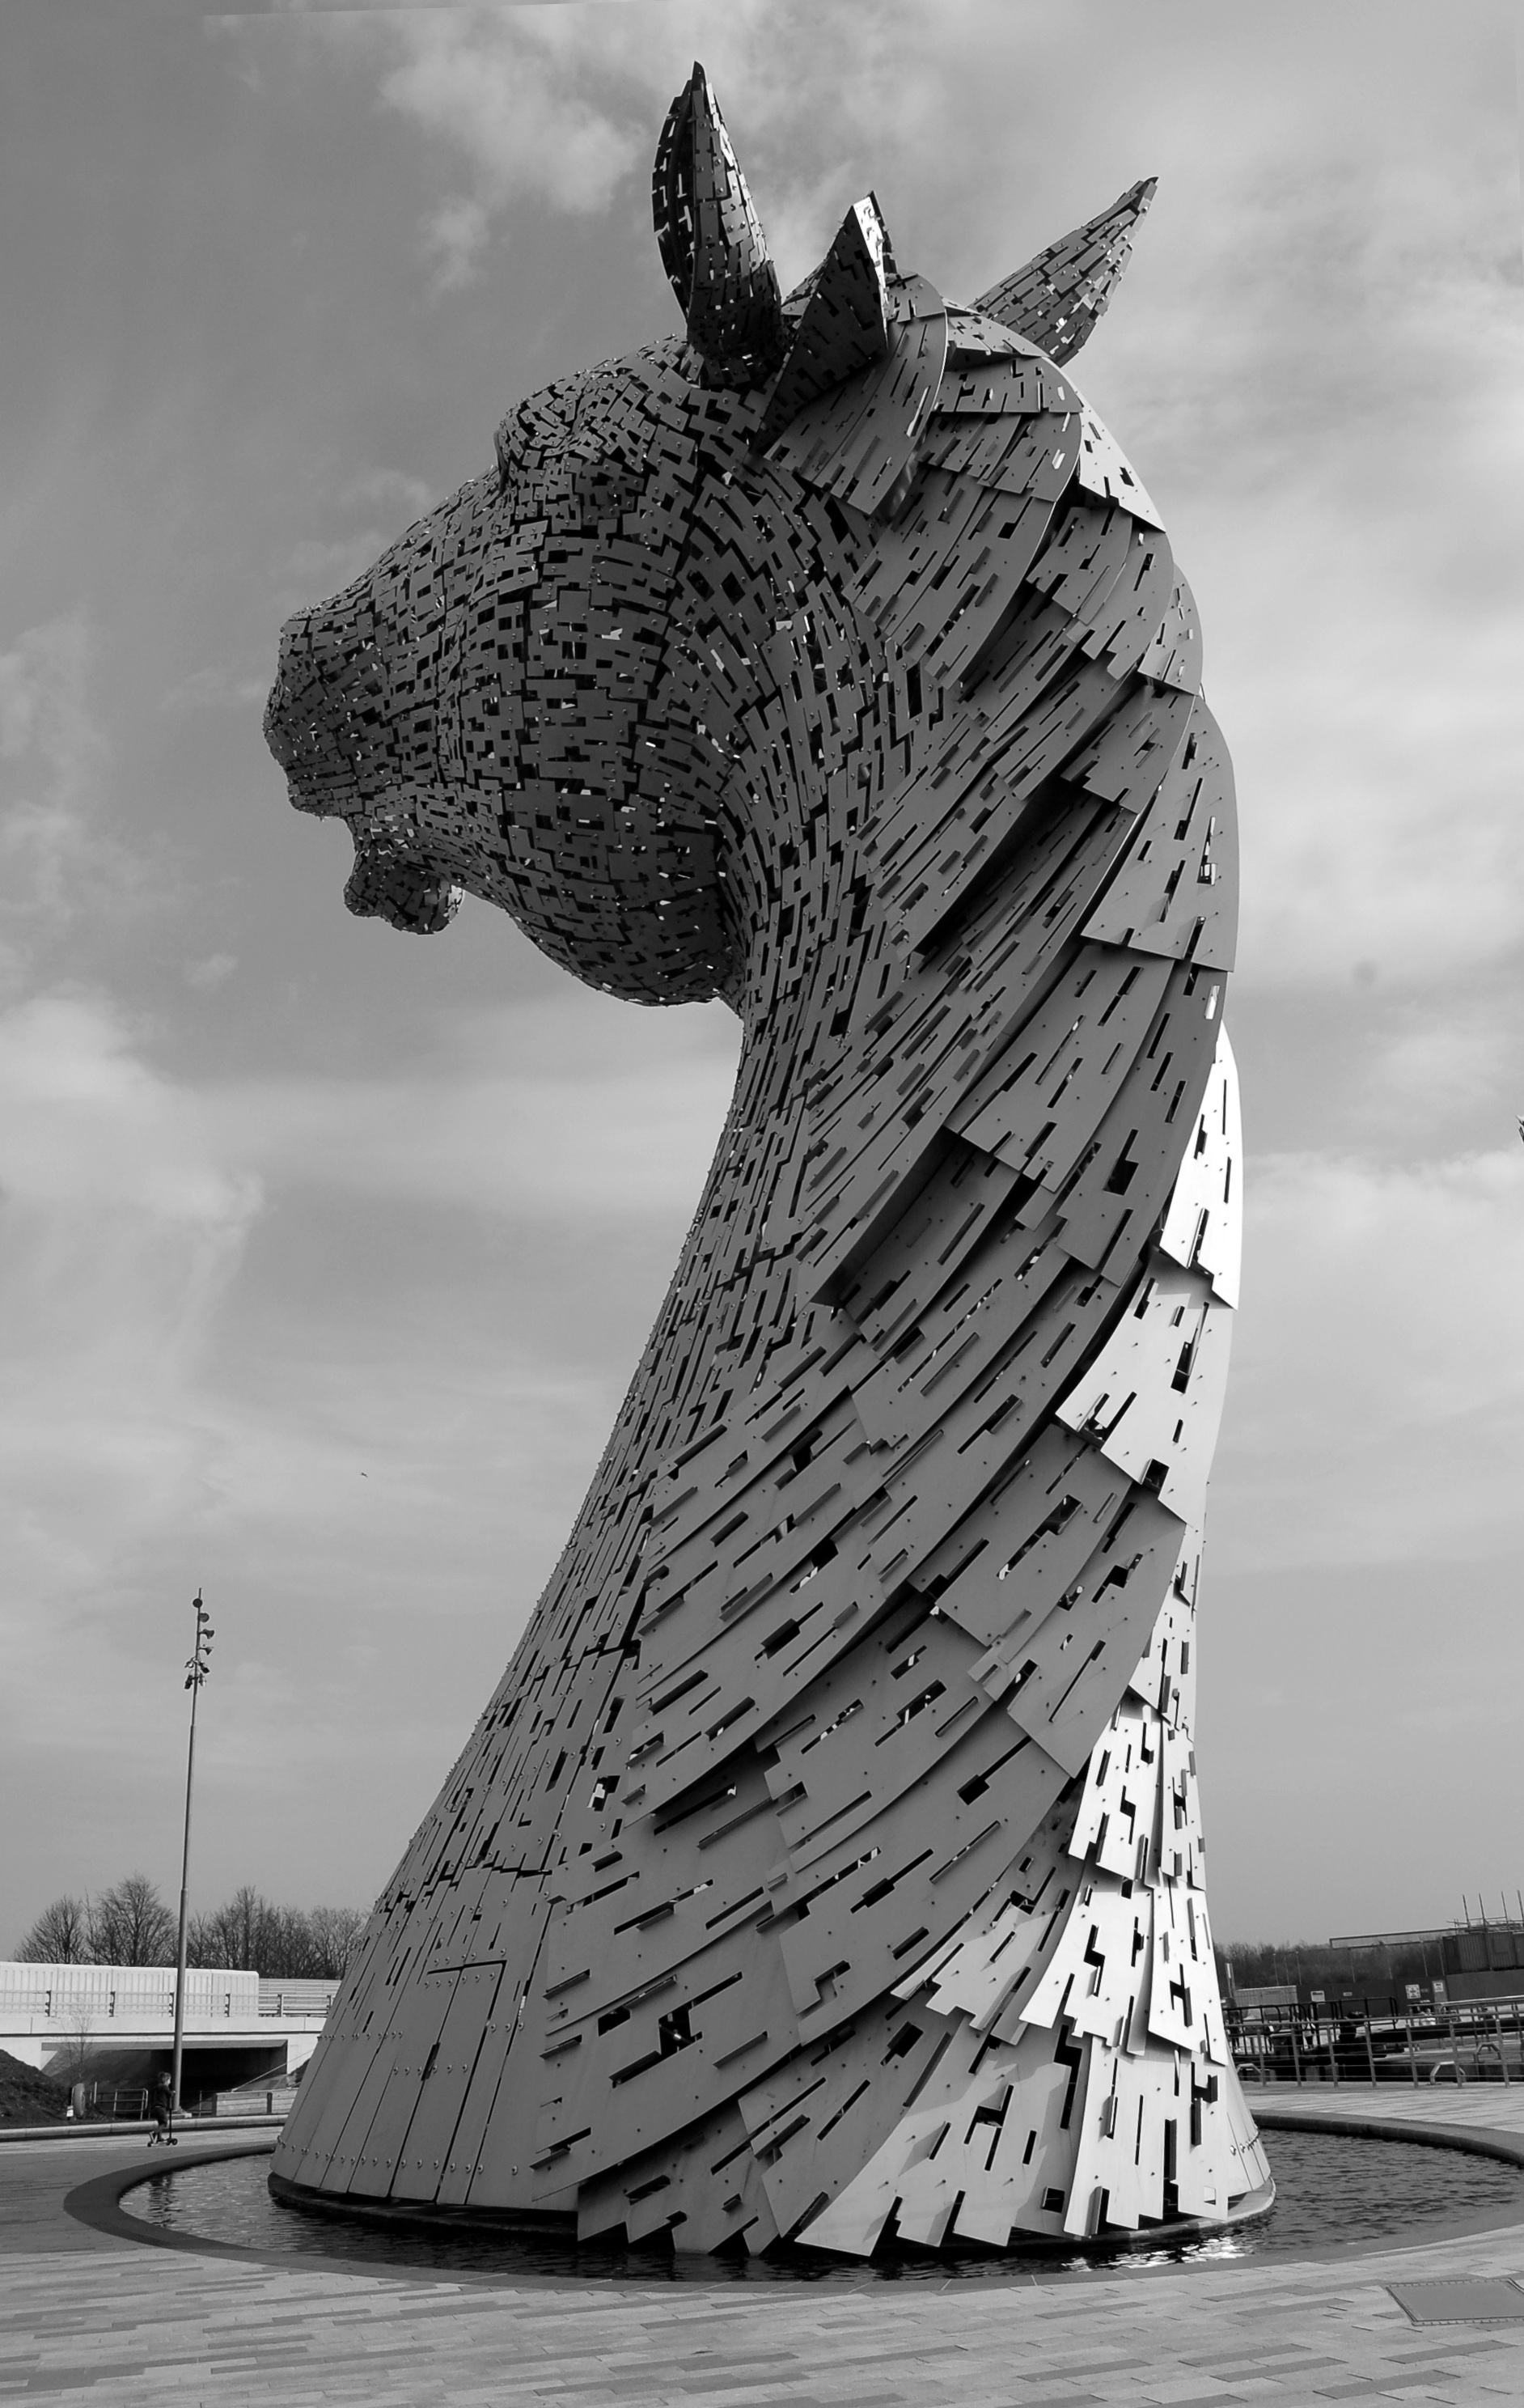
rock, black and white, white, monument, statue, black, monochrome, sculpture, art, temple, monochrome photography